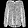
Label: Shirt